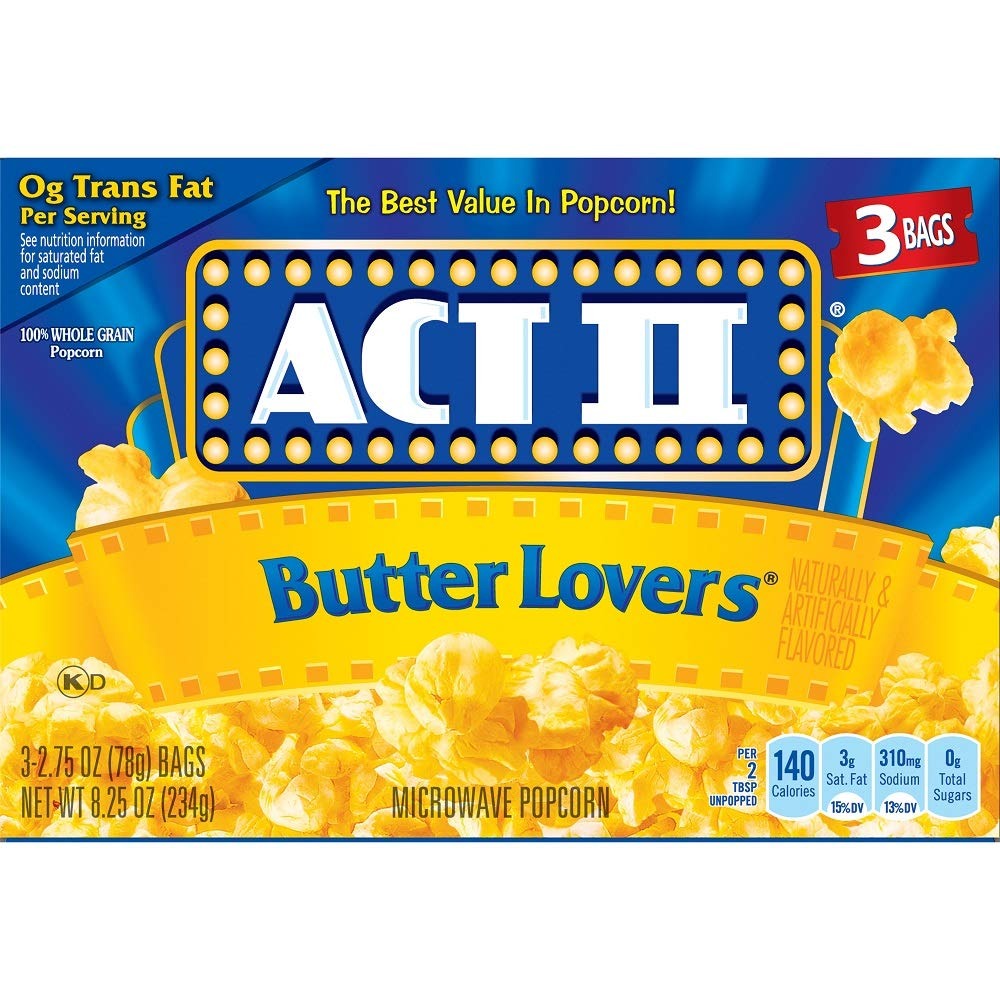
Item Name: Microwave Popcorn Act II Movie Theatre Butter 8.25 oz
Value: 8.25
Unit: Ounce

Price: 8.415